2014 Hamilton, Ontario, municipal election

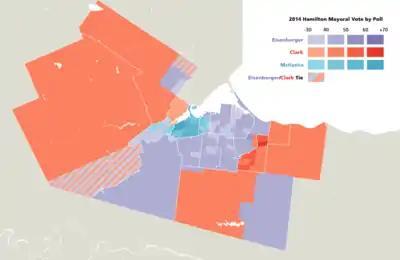
The winners in each poll for the 2014 Hamilton Mayoral election with successful candidates in each polling division graphically represented by a gradient indicating the level of the vote with which they won.

Individuals listed in this section were the focus of media speculation as being possible mayoral candidates but ruled out seeking the position or did not register before the September 12 deadline.